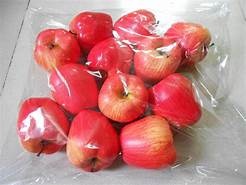
Label: apple